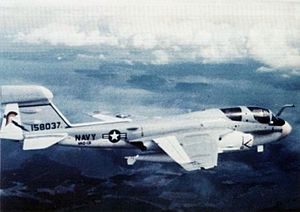
Northrop Grumman EA-6B Prowler / Operativ historie
VAQ-131 var den anden eskadrille der blev udsendt til Vietnam i september 1972.
Northrop Grumman EA-6B Prowler er et tomotors fly designet til taktisk elektronisk krigsførelse, primært elektronisk angreb. Flyet er baseret på A-6 Intruder-flystellet.